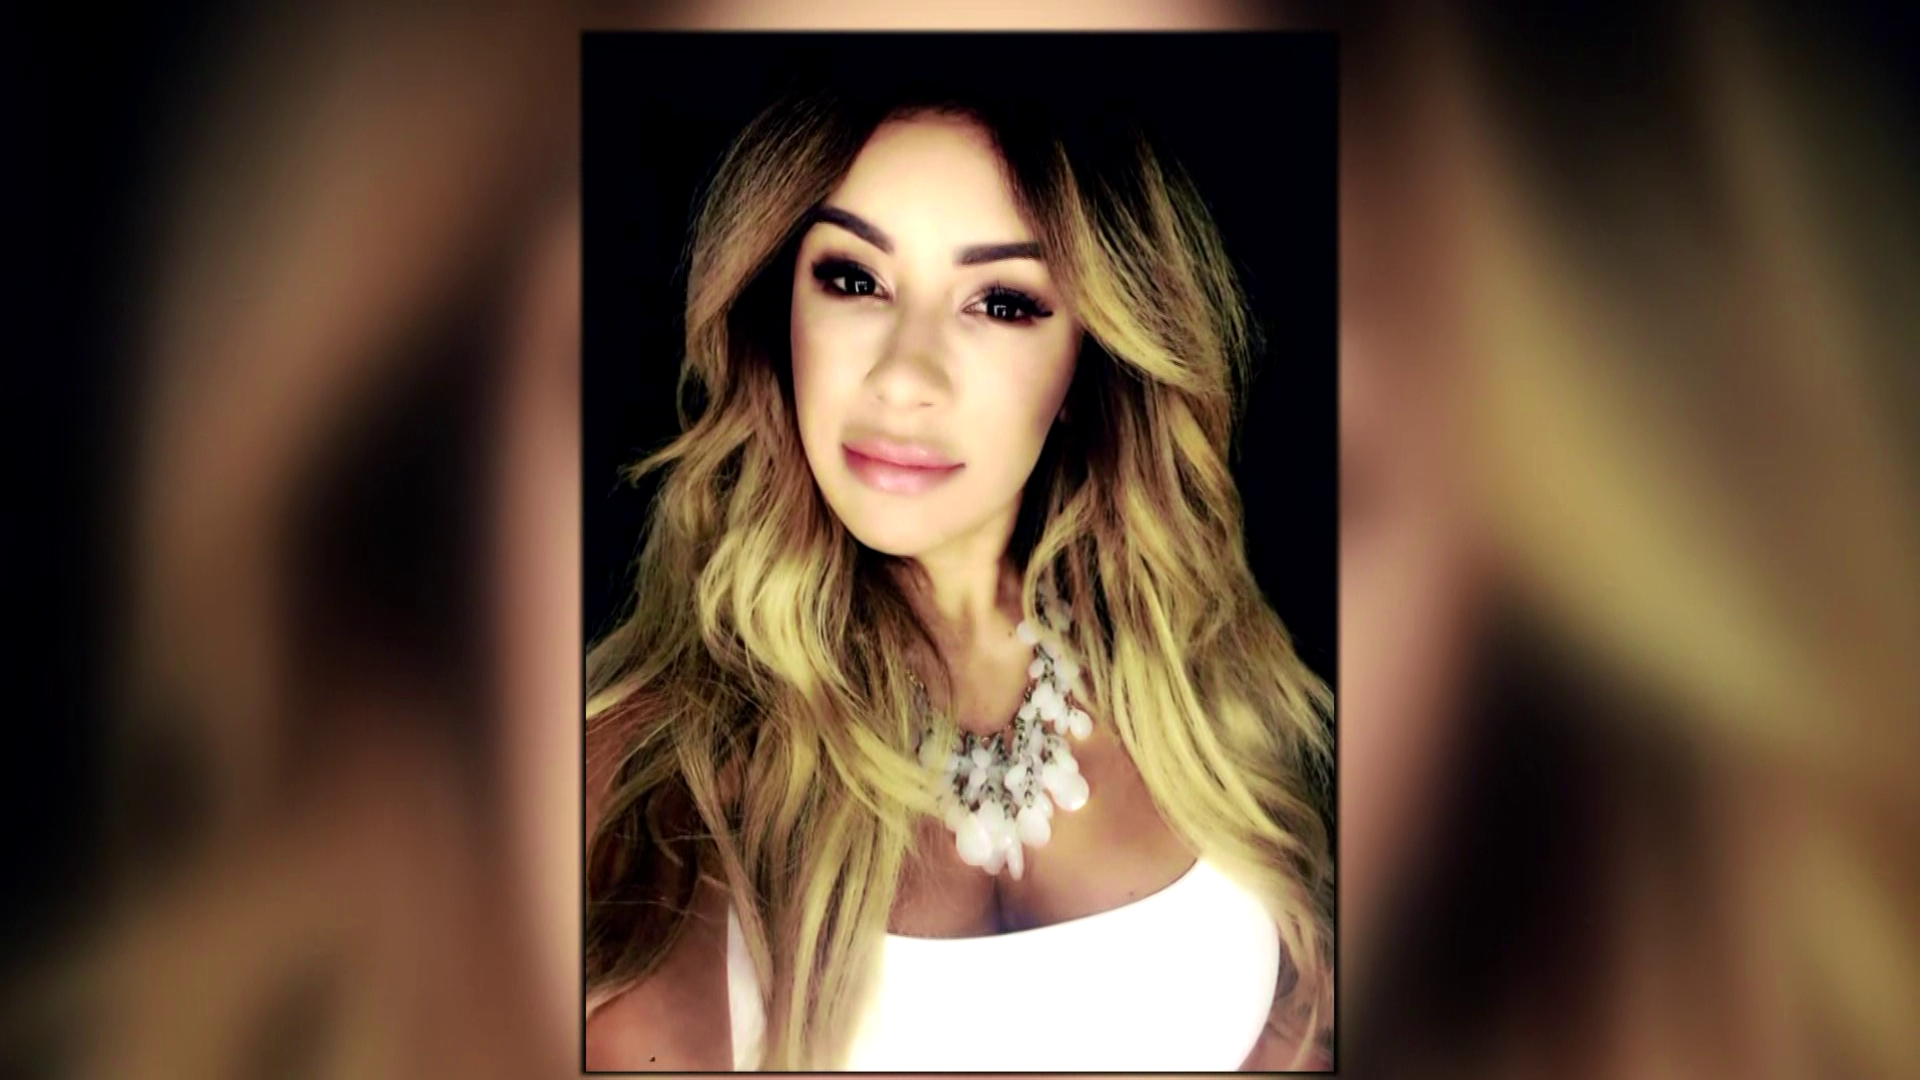
Gender: women